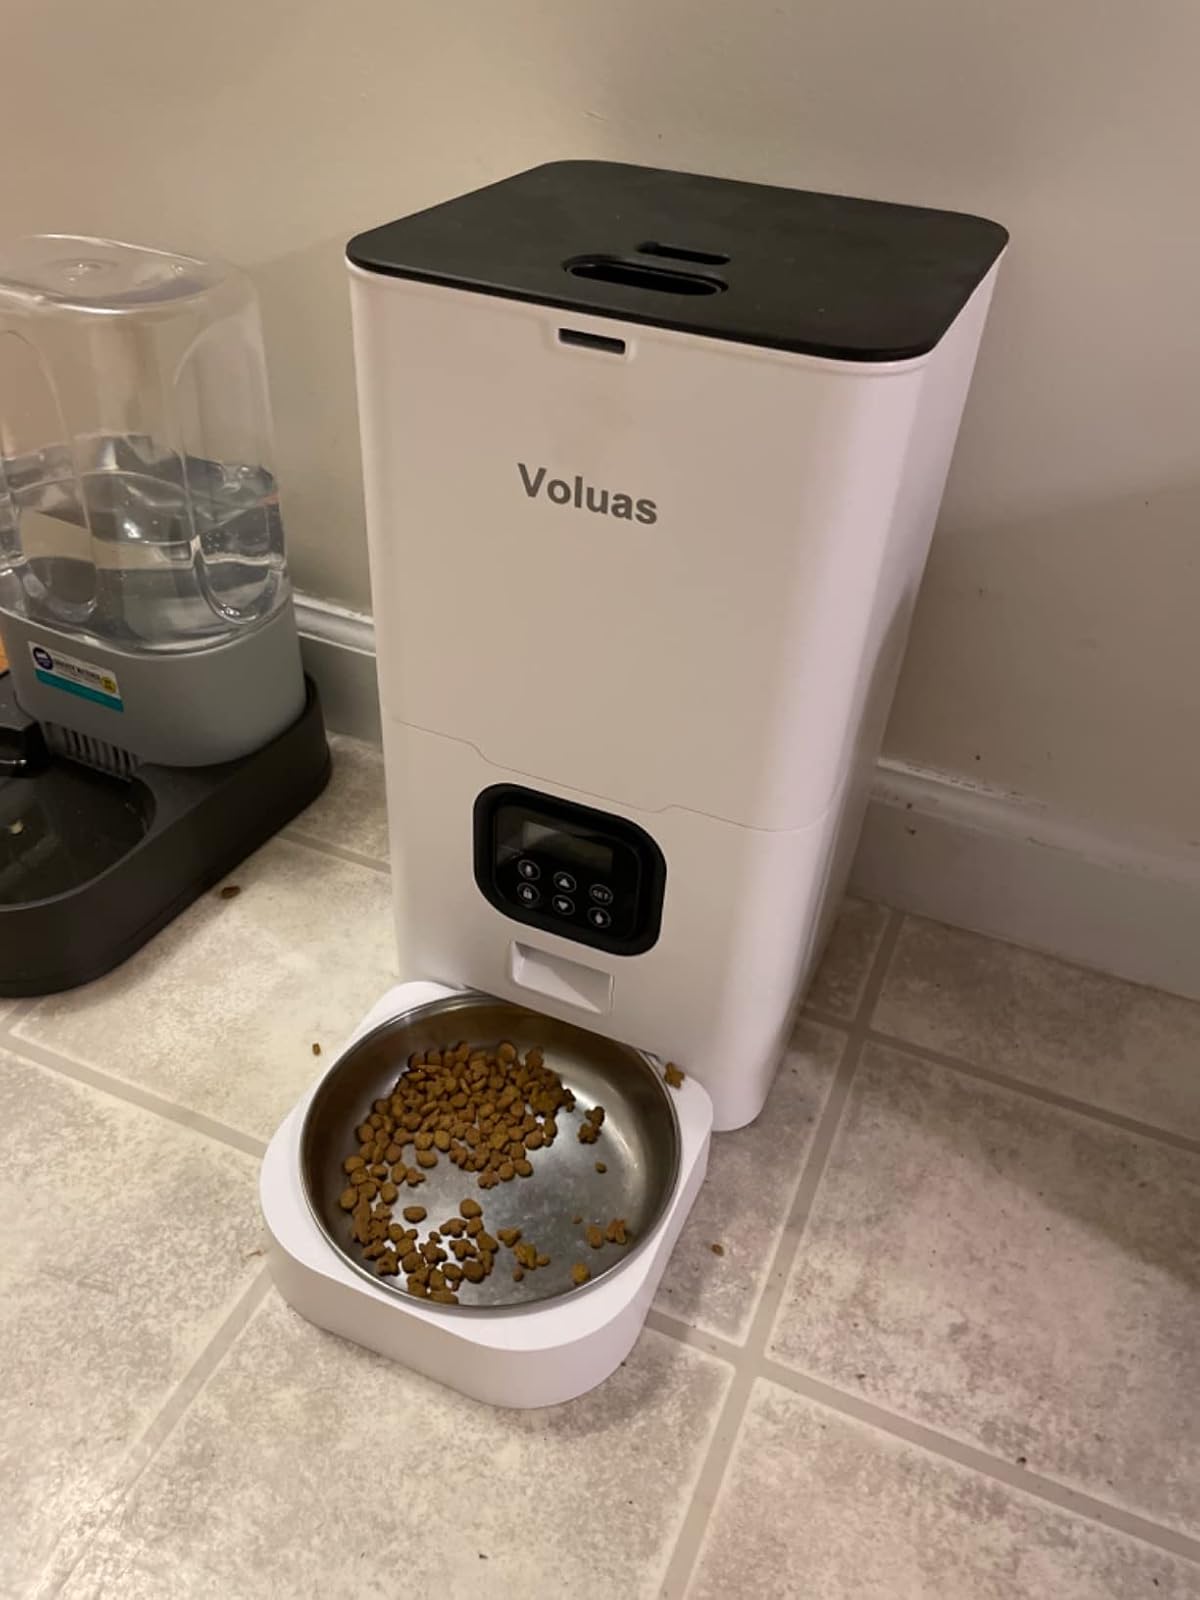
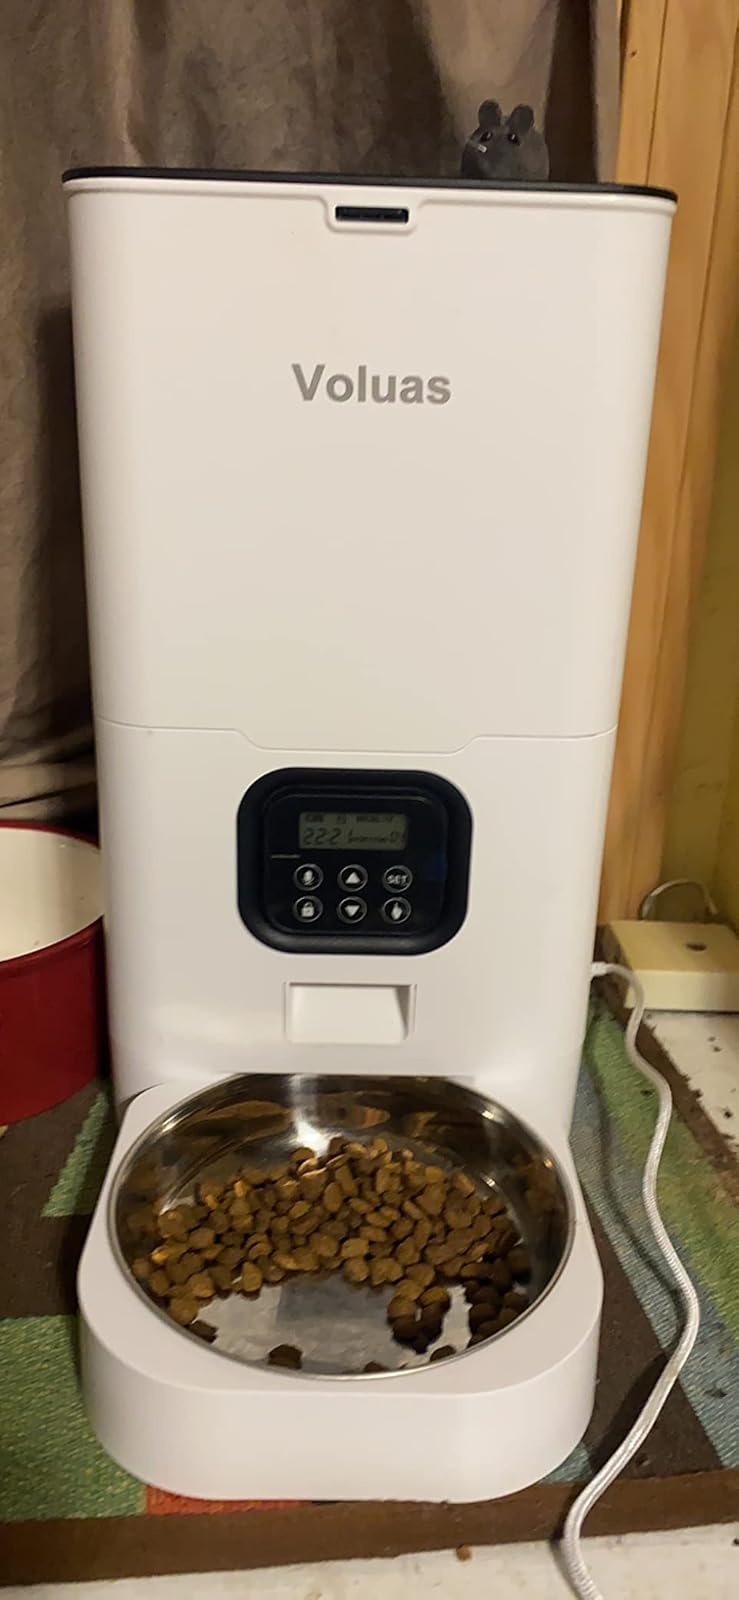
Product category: items_feeder
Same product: yes